Rasmus Effersøe

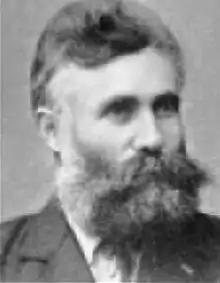

Rasmus Christoffer Effersøe (May 30, 1857 – March 23, 1916) was a Faroese agronomist, poet, and politician.